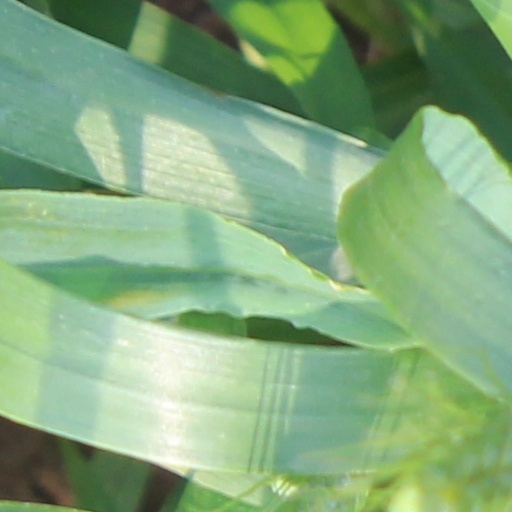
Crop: wheat